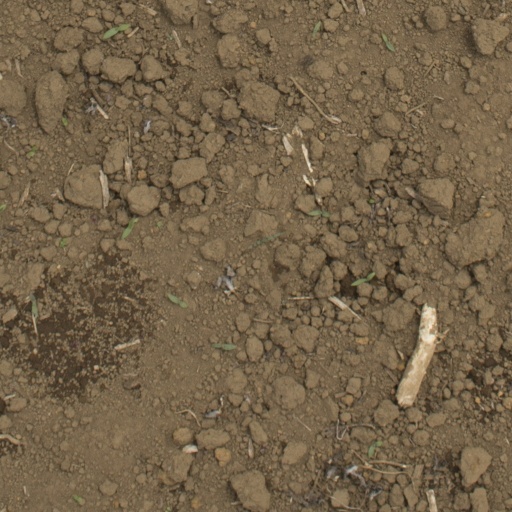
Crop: Jerusalem artichoke